John Updike

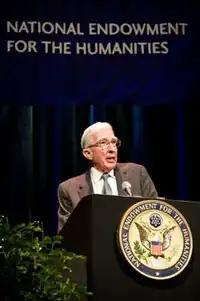
Updike delivering the 2008 Jefferson Lecture

In 1980, he published another novel featuring Harry Angstrom, "Rabbit Is Rich", which won the National Book Award, the National Book Critics Circle Award, and the Pulitzer Prize for Fiction—all three major American literary prizes. The novel found "Rabbit the fat and happy owner of a Toyota dealership". Updike found it difficult to end the book, because he was "having so much fun" in the imaginary county Rabbit and his family inhabited.